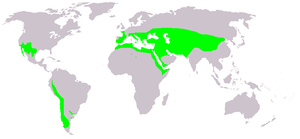
Ephedra est un genre de plantes gnétophytes de la famille des Ephedraceae, à très vaste répartition dans l'Ancien et le Nouveau Monde, qui comprend environ 70 espèces acceptées.